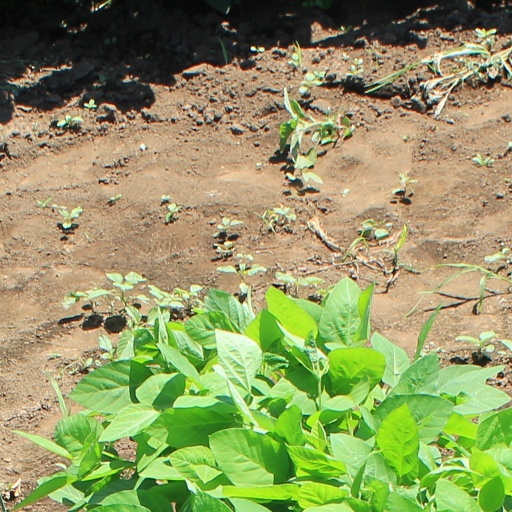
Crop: soybean